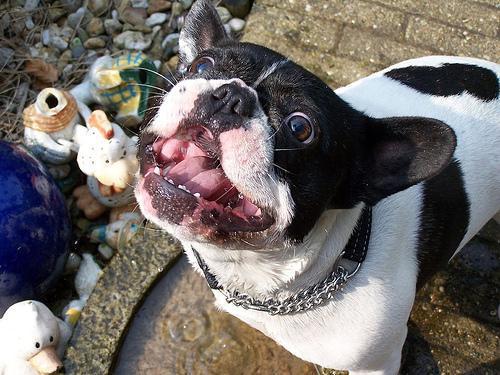
French_bulldog